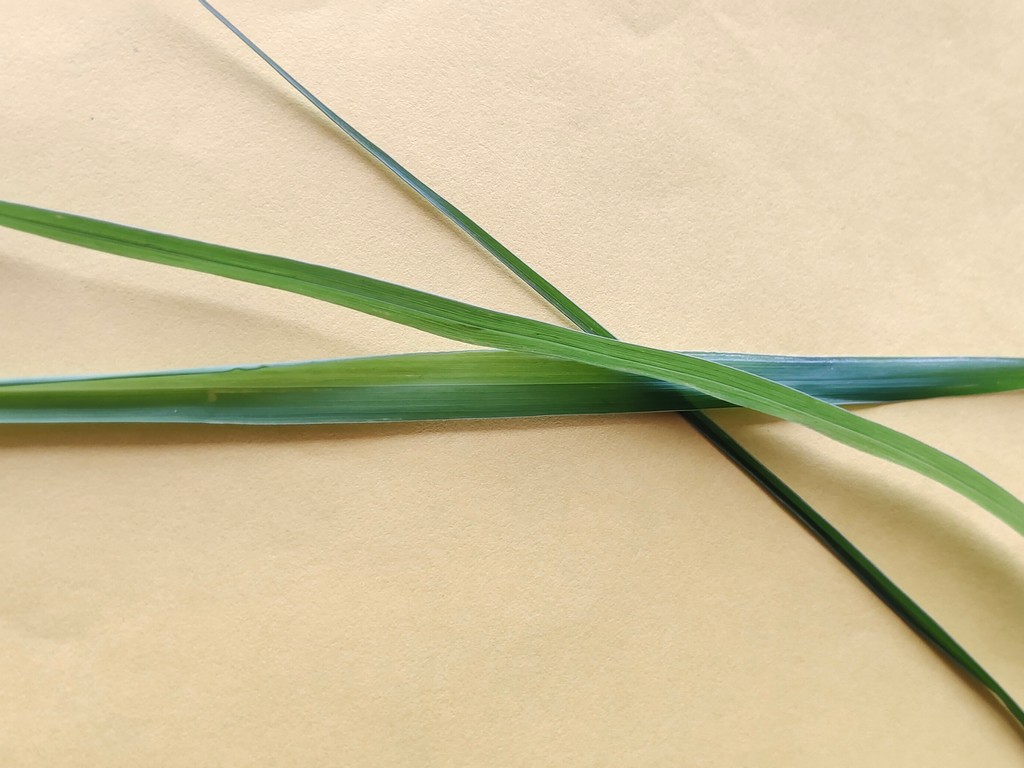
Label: Healthy